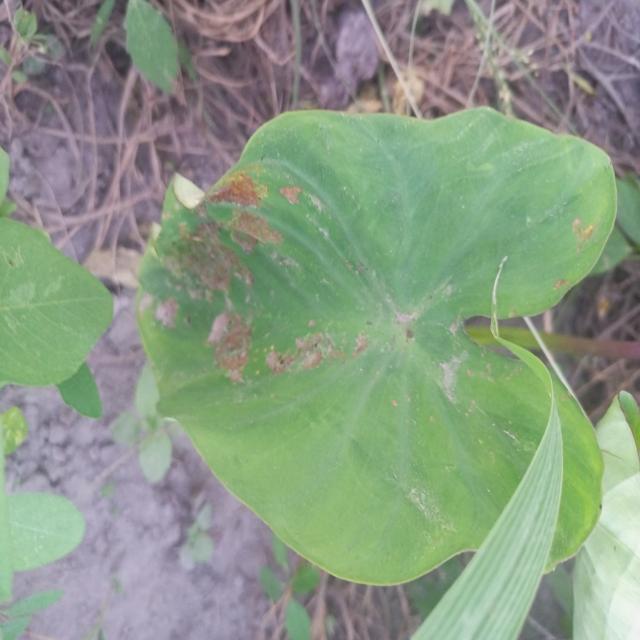
Label: Mid_Blight